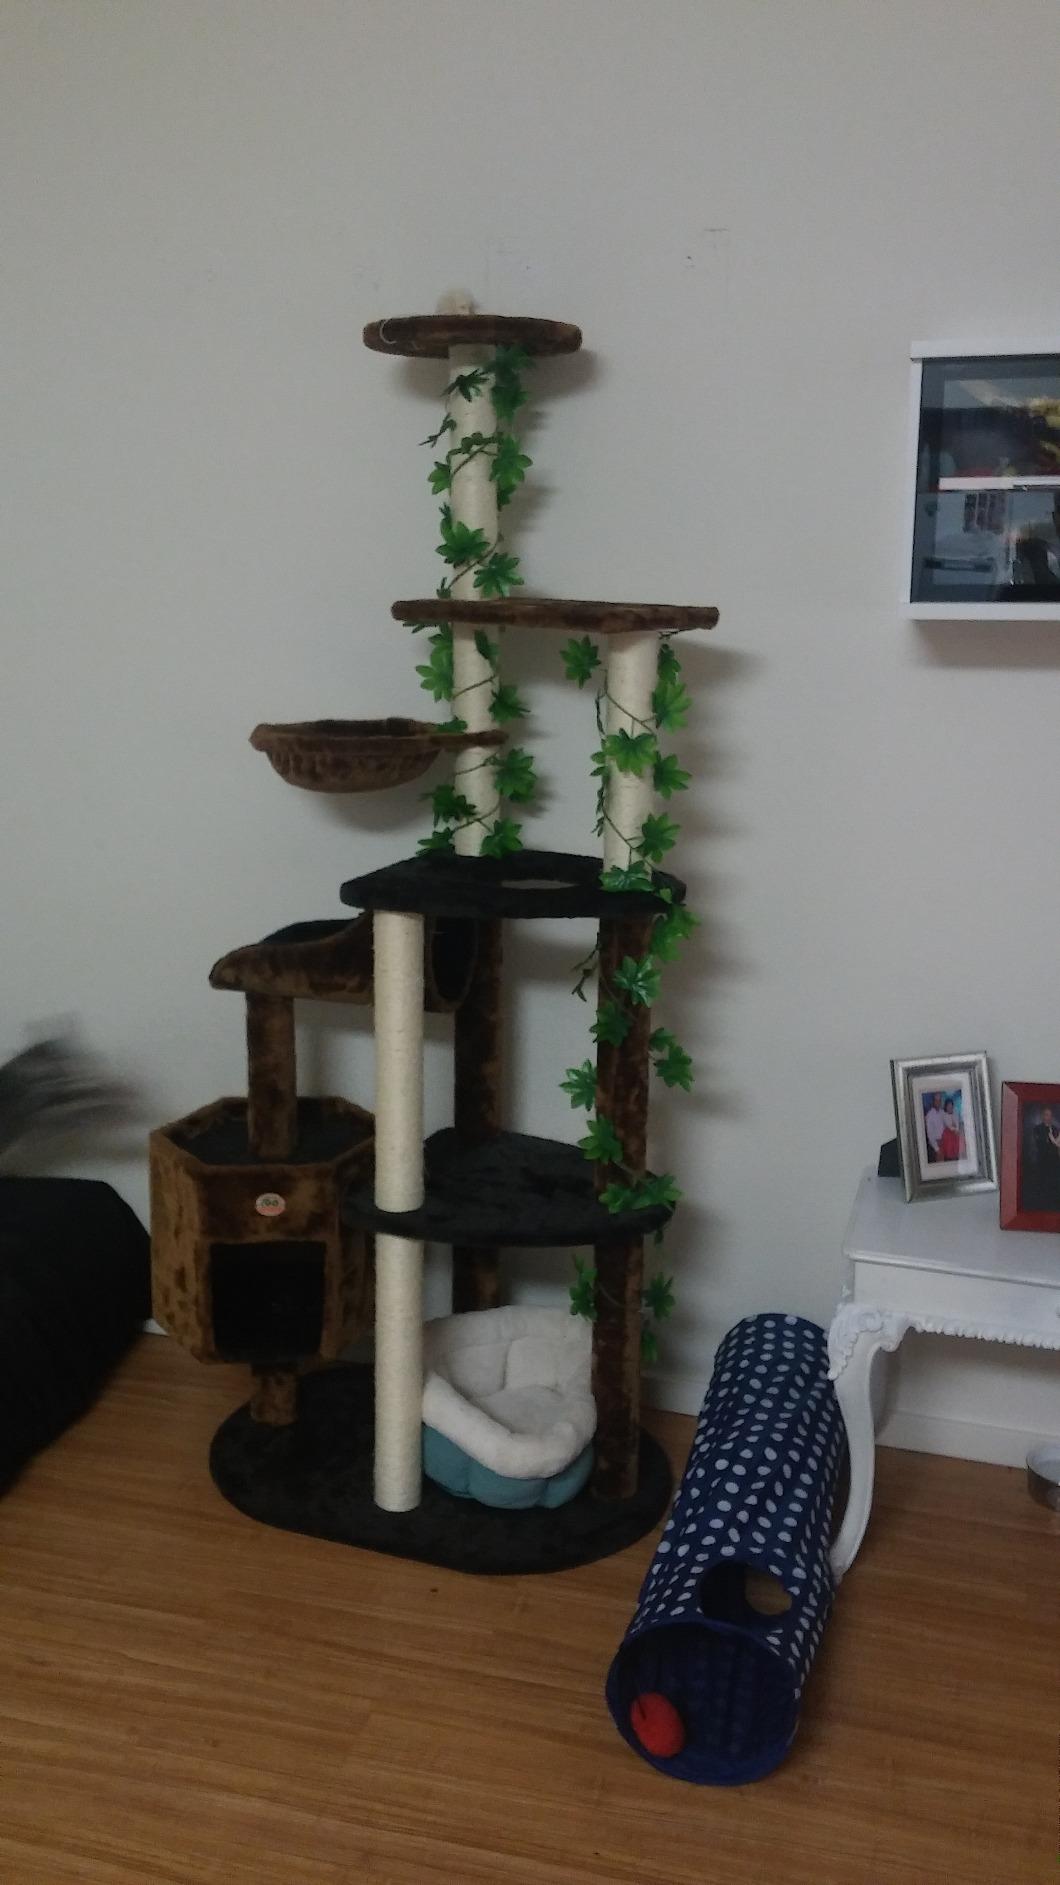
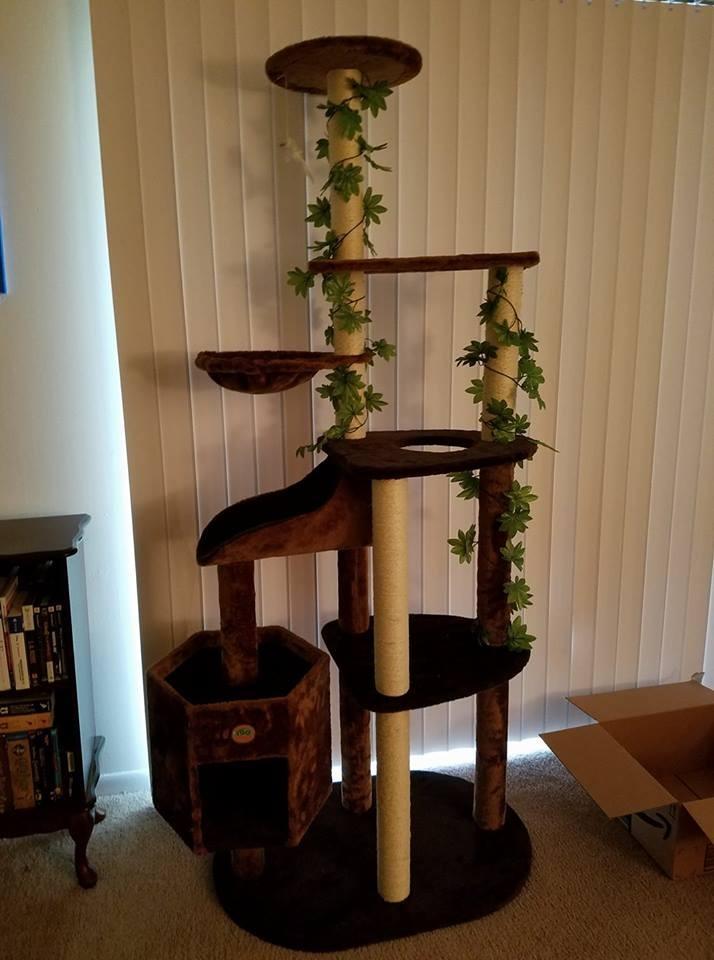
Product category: items_cat tree
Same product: yes